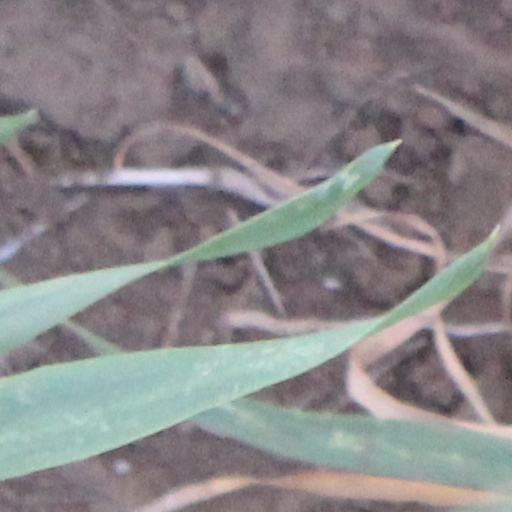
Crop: wheat